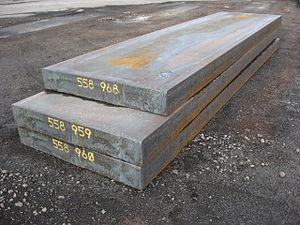
Pile de brames à l'aciérie de Florange (France, Moselle)
La brame est un demi-produit sidérurgique. Il s'agit d'un bloc d'acier de forme parallélépipédique et de fortes dimensions : d'environ 700 à 2 500 mm de largeur, de 5 à 15 m de long et de 150 à 350 mm d'épaisseur. Son poids peut atteindre trente tonnes. C'est le produit dont sont issues les tôles ou les plaques, après laminage.